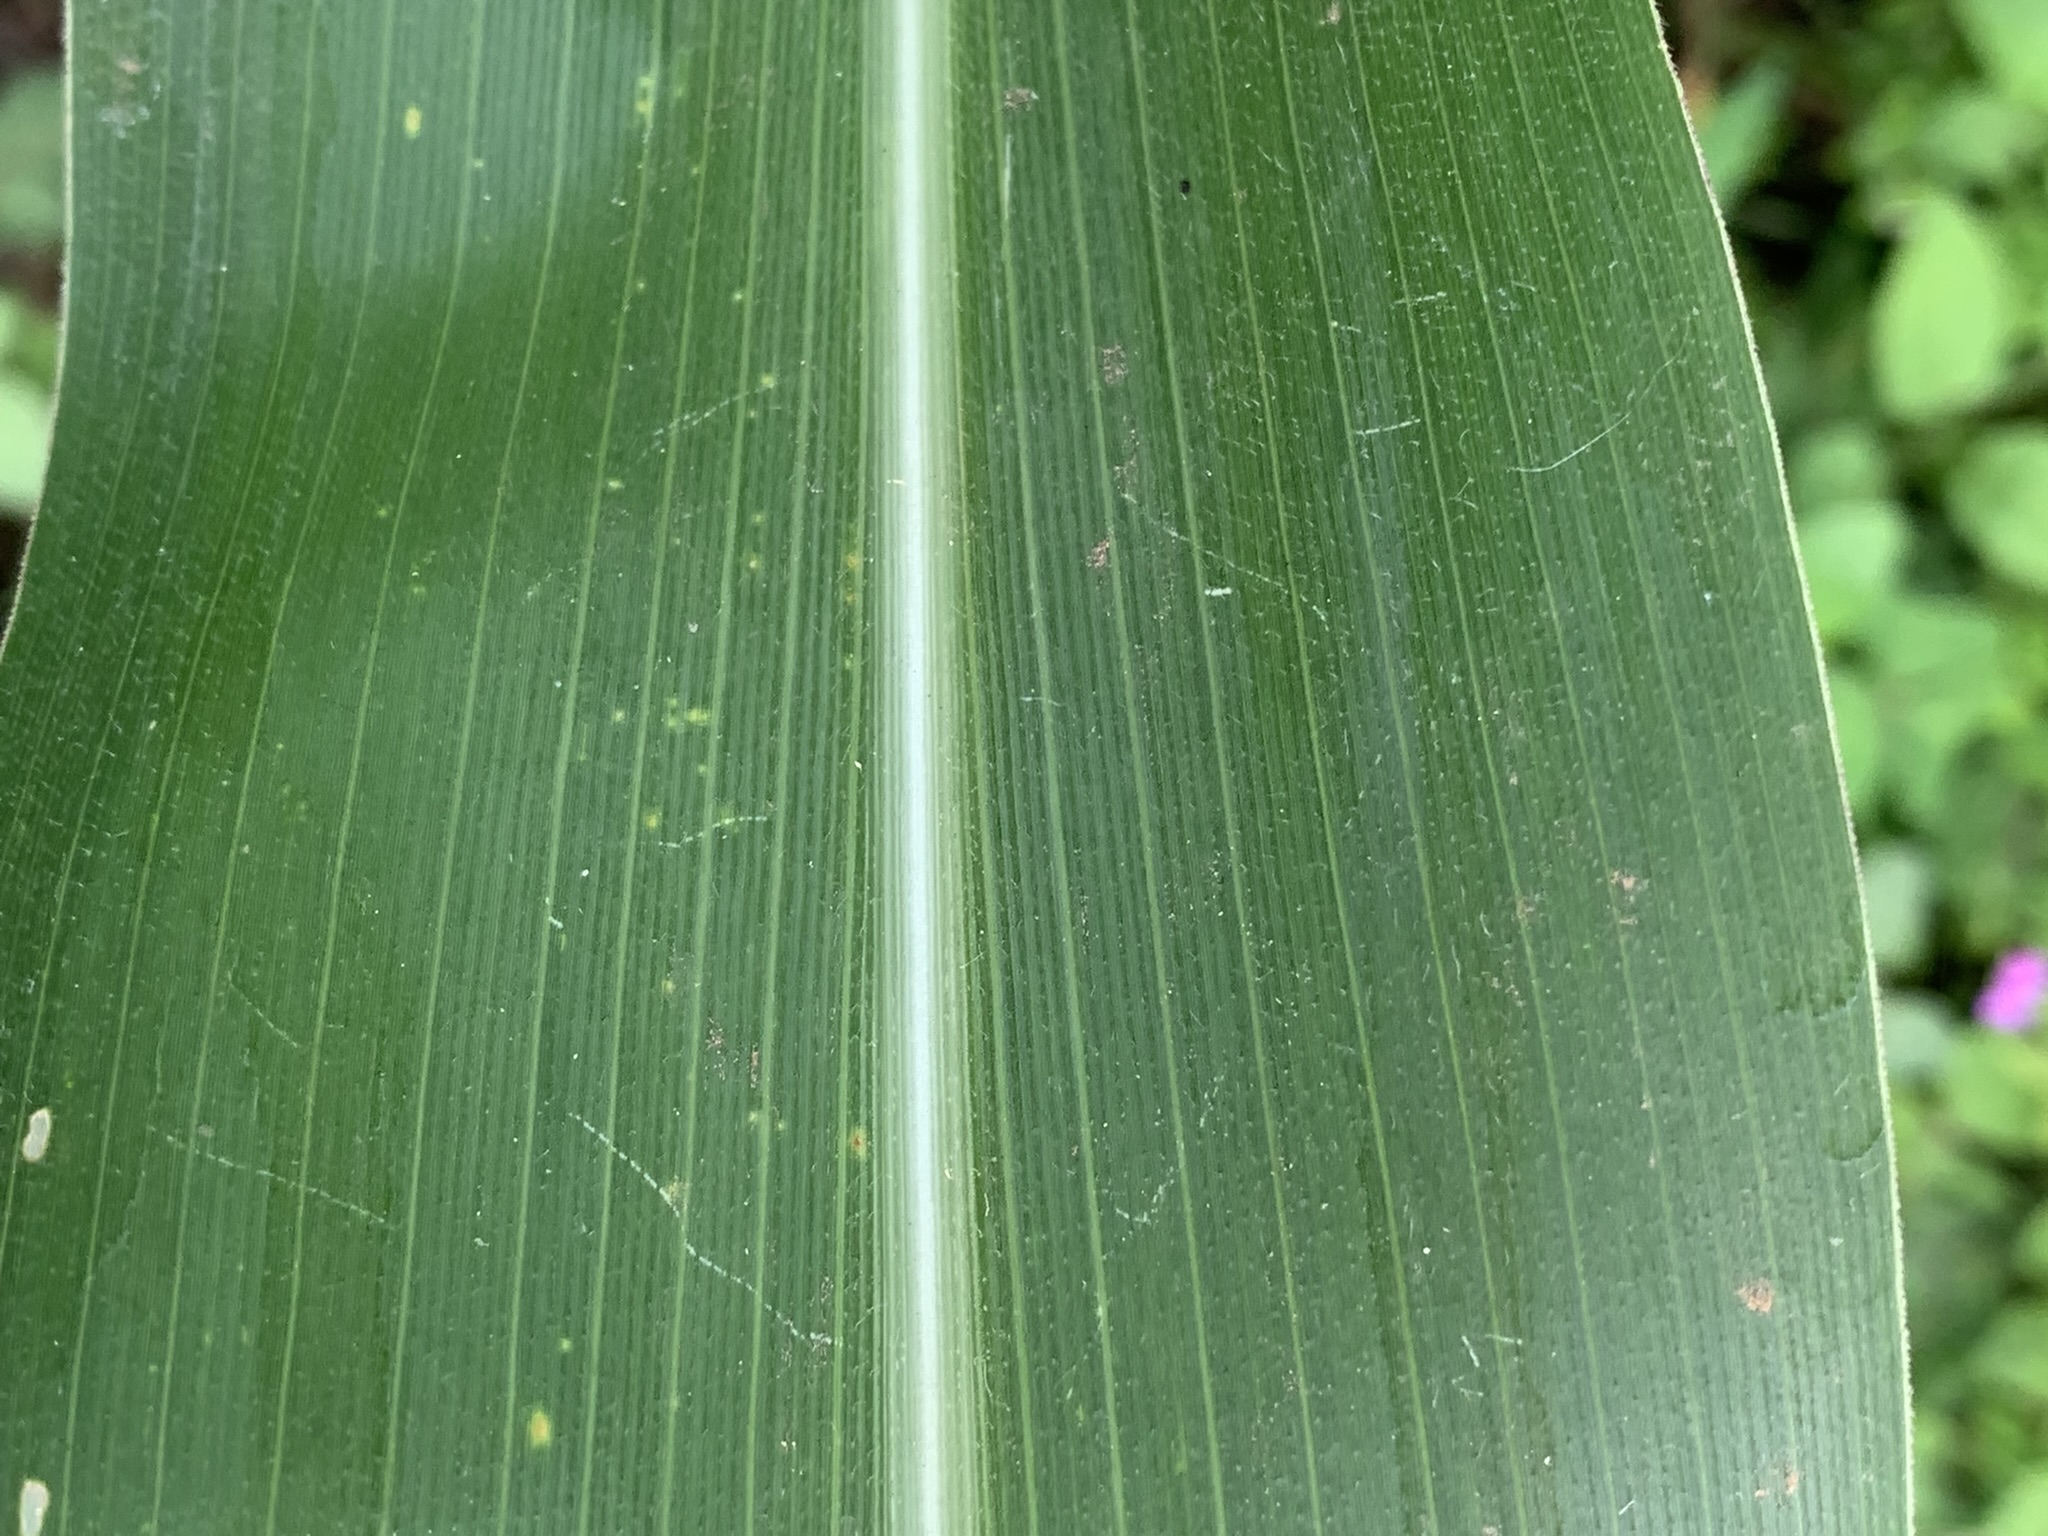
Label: Healthy